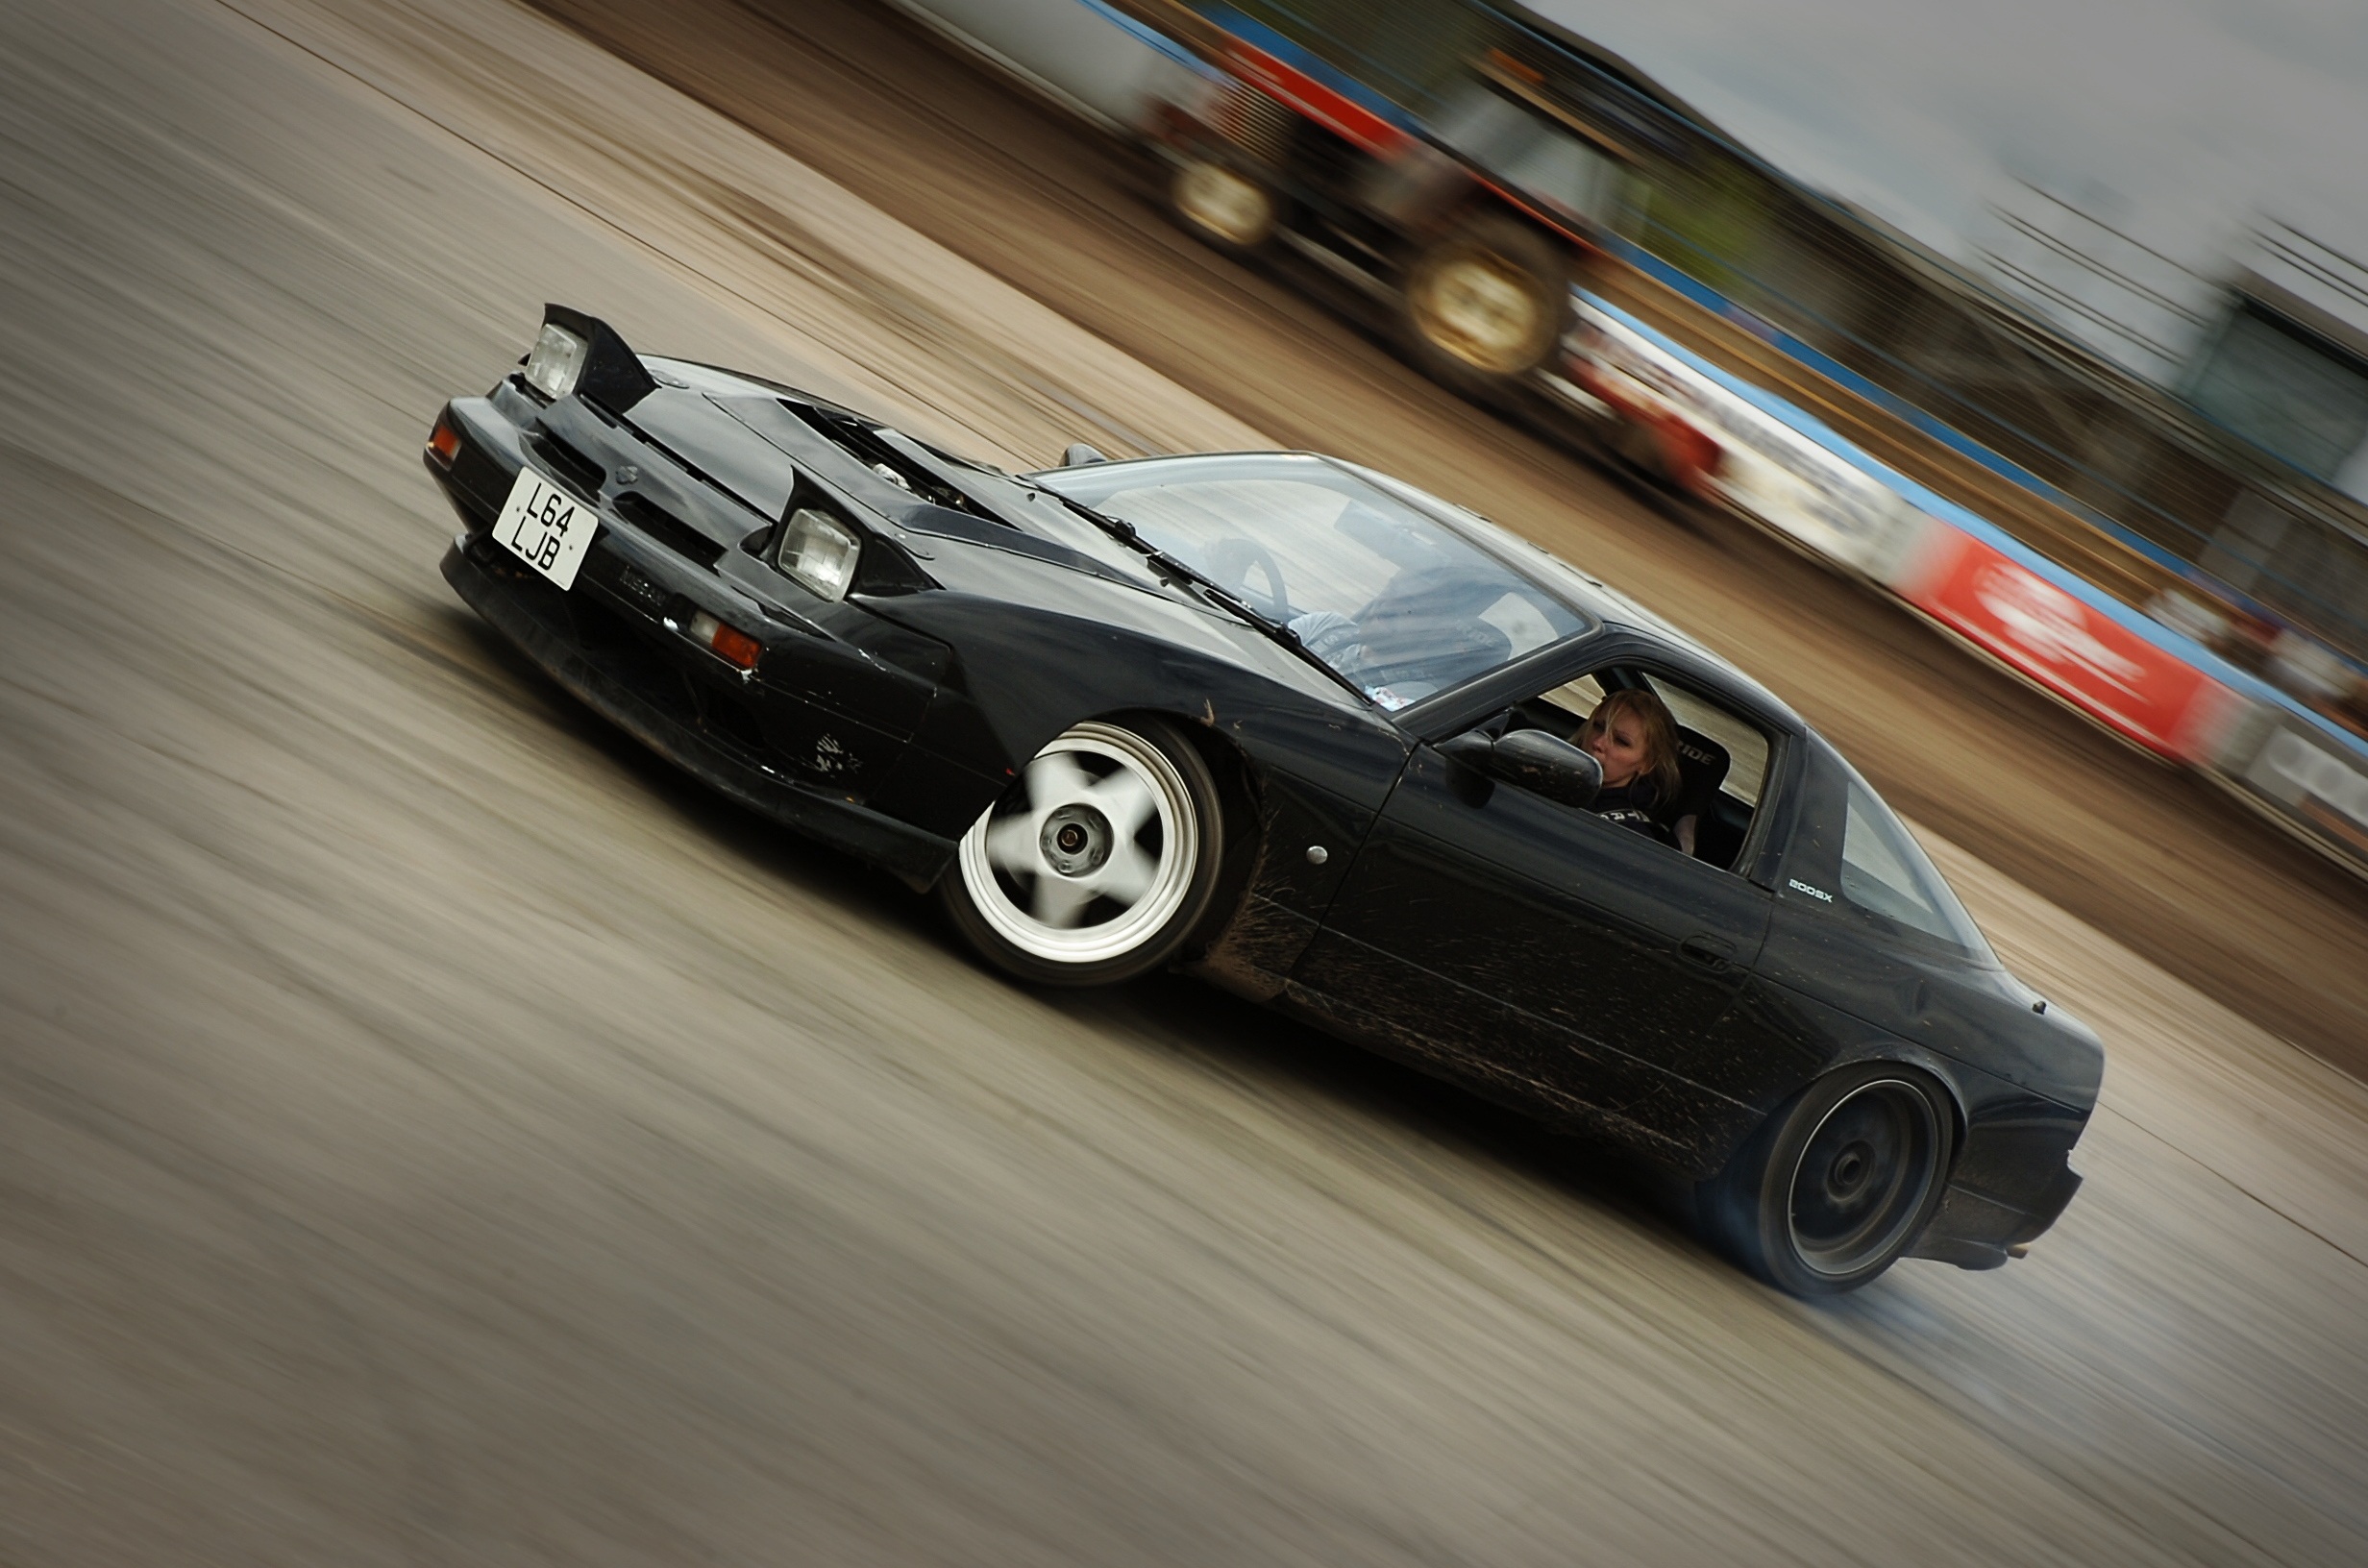
car, wheel, vehicle, speed, blurred, sports car, muscle car, race, supercar, power, tuning, racing, fast, drifting, drift, model car, land vehicle, auto racing, automobile make, automotive design, performance car, nissan sx, norfolk arena